Dynamic design analysis method

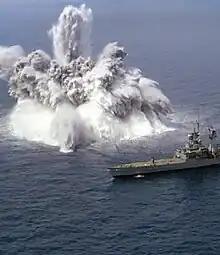
All mission-essential equipment on board naval ships and submarines must be qualified for shock loads caused by underwater explosions.

The dynamic design analysis method (DDAM) is a US Navy-developed analytical procedure for evaluating the design of equipment subject to dynamic loading caused by underwater explosions (UNDEX). The analysis uses a form of shock spectrum analysis that estimates the dynamic response of a component to shock loading caused by the sudden movement of a naval vessel. The analytical process simulates the interaction between the shock-loaded component and its fixed structure, and it is a standard naval engineering procedure for shipboard structural dynamics.